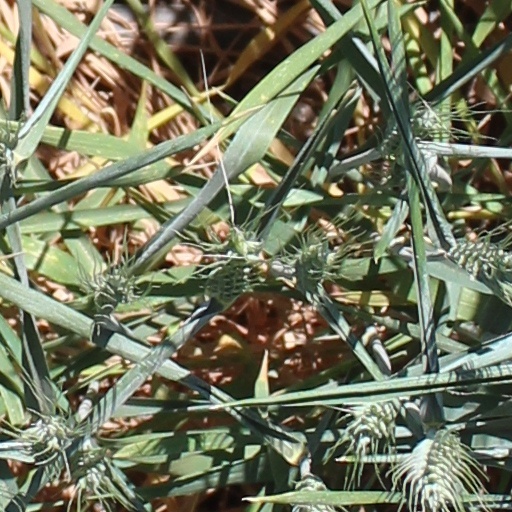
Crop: wheat